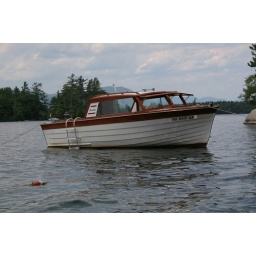
This is a 1961 Penn Yan wooden boat that Matt's grandpa bought in 1962, I think.